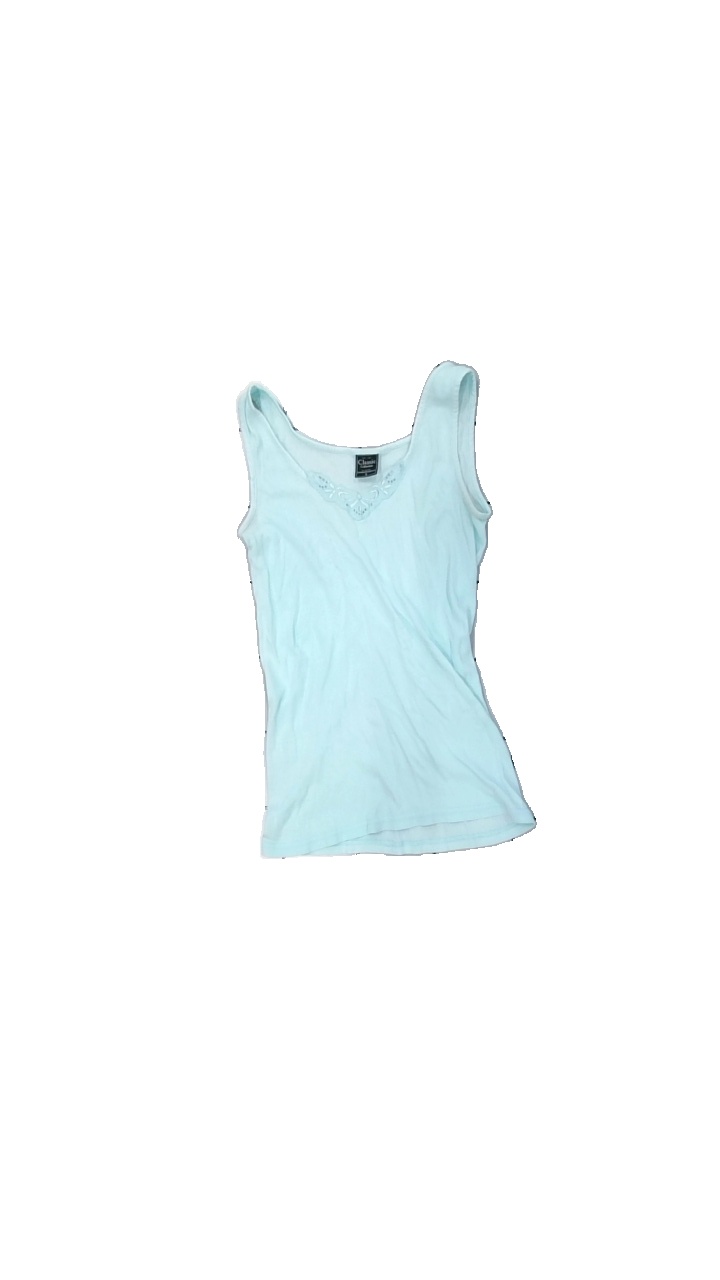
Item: Tank Top (Ladies)
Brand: Netto
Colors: Turquoise
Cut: Regular
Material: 100% cott
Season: All
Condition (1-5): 3
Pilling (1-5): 4
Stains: Minor
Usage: Export
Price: <50